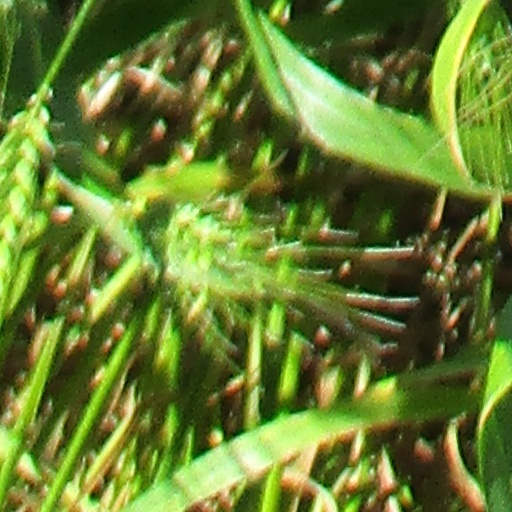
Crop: wheat